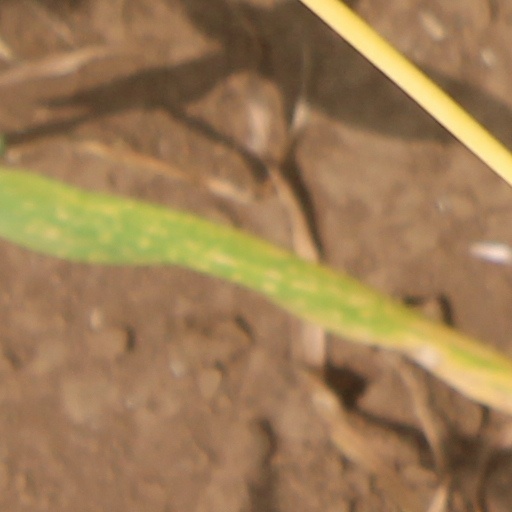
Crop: wheat